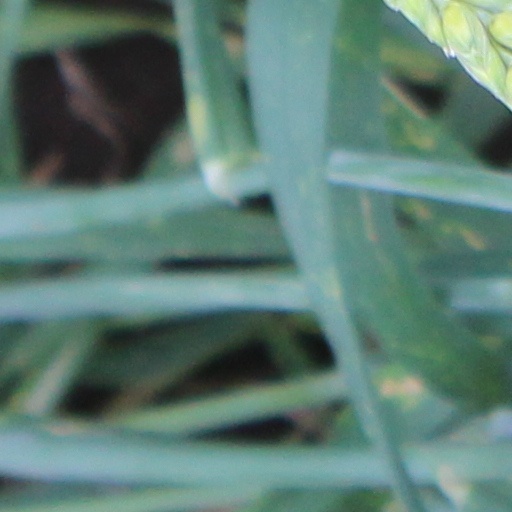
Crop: wheat